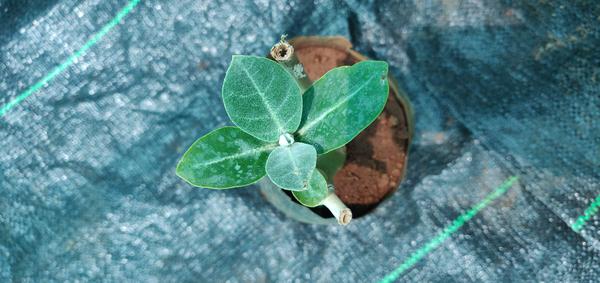
Plant: Ekka